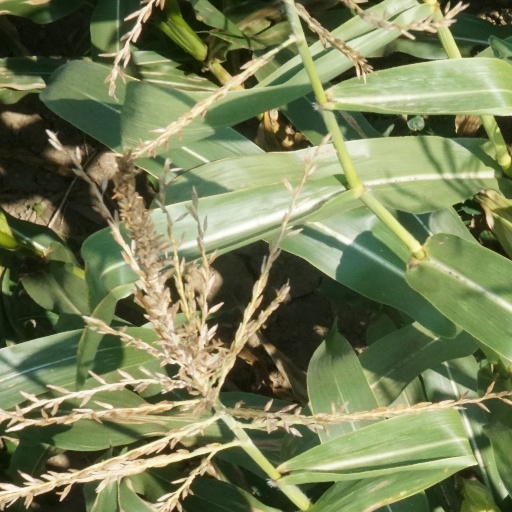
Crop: maize; corn